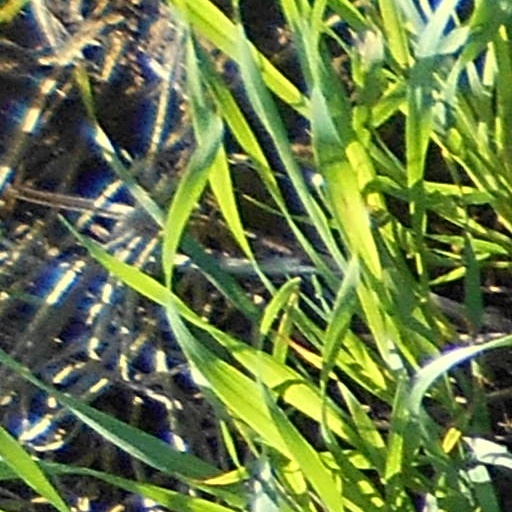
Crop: wheat